Armstrong Whitworth Awana

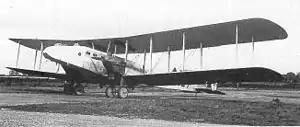

The Armstrong Whitworth Awana was a British prototype troop-transport aircraft built to meet a 1920 Air Ministry requirement.